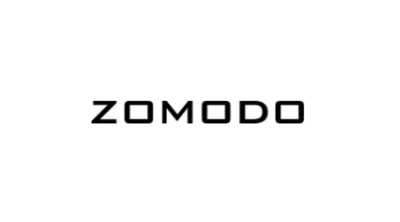
Zomodo DGCZL130-BK- SS Bottom Grid - Black Pearl
Enhance your culinary space with the practical and stylish Zomodo Kitchen Accessories, SKU DGCZL130-BK. Designed to improve efficiency and add a touch of elegance to your kitchen, these accessories are perfect for both seasoned chefs and home cooks alike. Made with high-quality materials, Zomodo accessories are durable, easy to clean, and seamlessly integrate with any kitchen decor. Elevate your cooking experience with Zomodo's range of kitchen accessories, combining functionality with unmatched style for a kitchen that's as practical as it is beautiful. Category: Sink Grids Finish Tone: Black Tones Manufacturer's Page: View
Brand: Zomodo
Category: Home & Garden > Kitchen & Dining > Kitchen Tools & Utensils > Sink Mats & Grids > Sink Grids